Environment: real
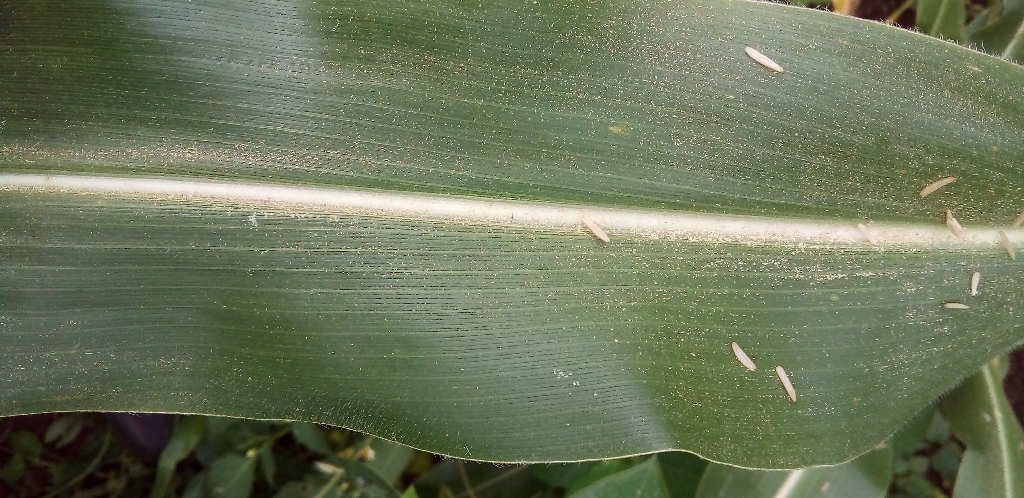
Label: healthy